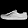
Label: Sneaker